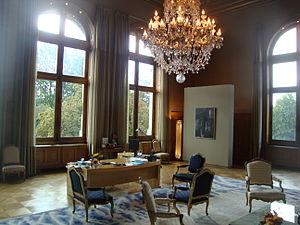
Le bureau du Maire de Paris durant les Journées du Patrimoine 2010.